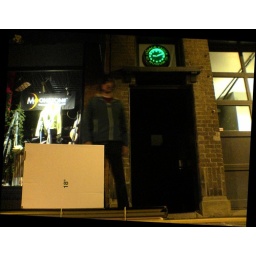
Ithaca self portrait with 18" pizza box in front of the clock museum at night (DSC04079)